Alpi Pioneer 300

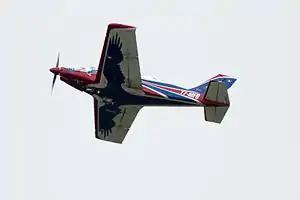
Pioneer 300 of Alpi Aviation at ILA 2010

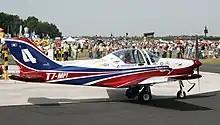
Alpi Aviation Pioneer 330

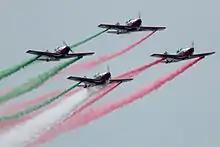
Alpi Aviation Pioneer 330s

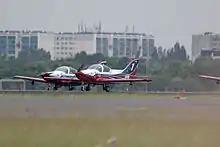
Alpi Aviation Pioneer 300s

The Alpi Pioneer 300 is an Italian ultralight and light-sport aircraft, designed and produced by Alpi Aviation, of Pordenone. The aircraft is supplied as a kit for amateur construction or as a complete ready-to-fly-aircraft.